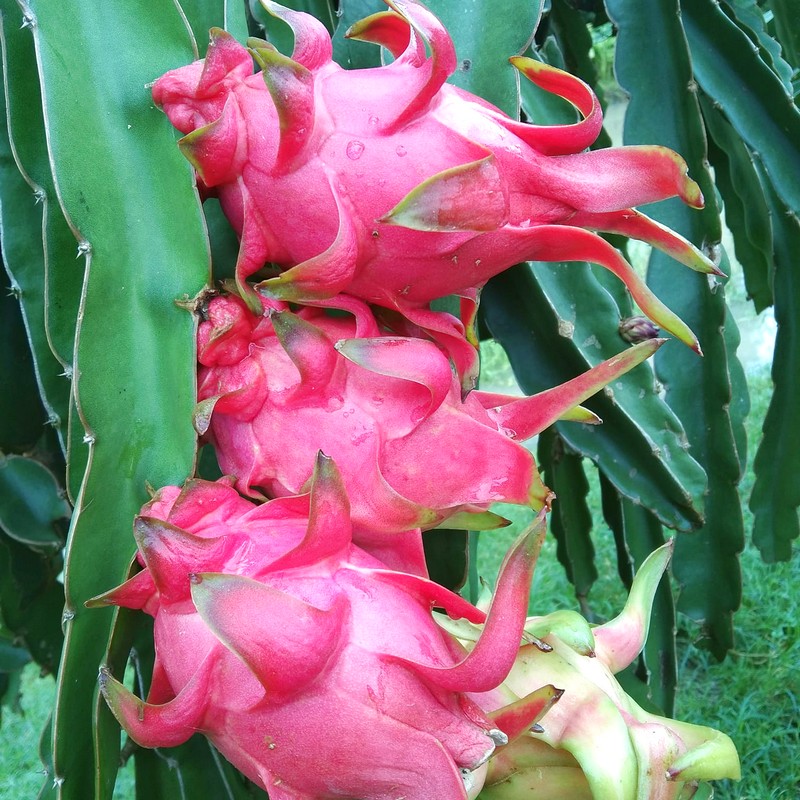
Label: Mature Dragon Fruit